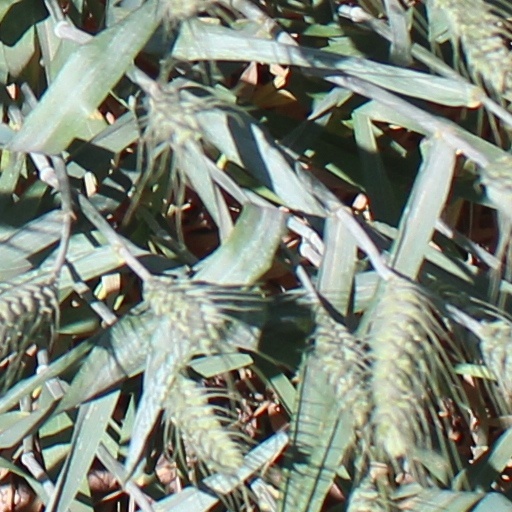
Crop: wheat